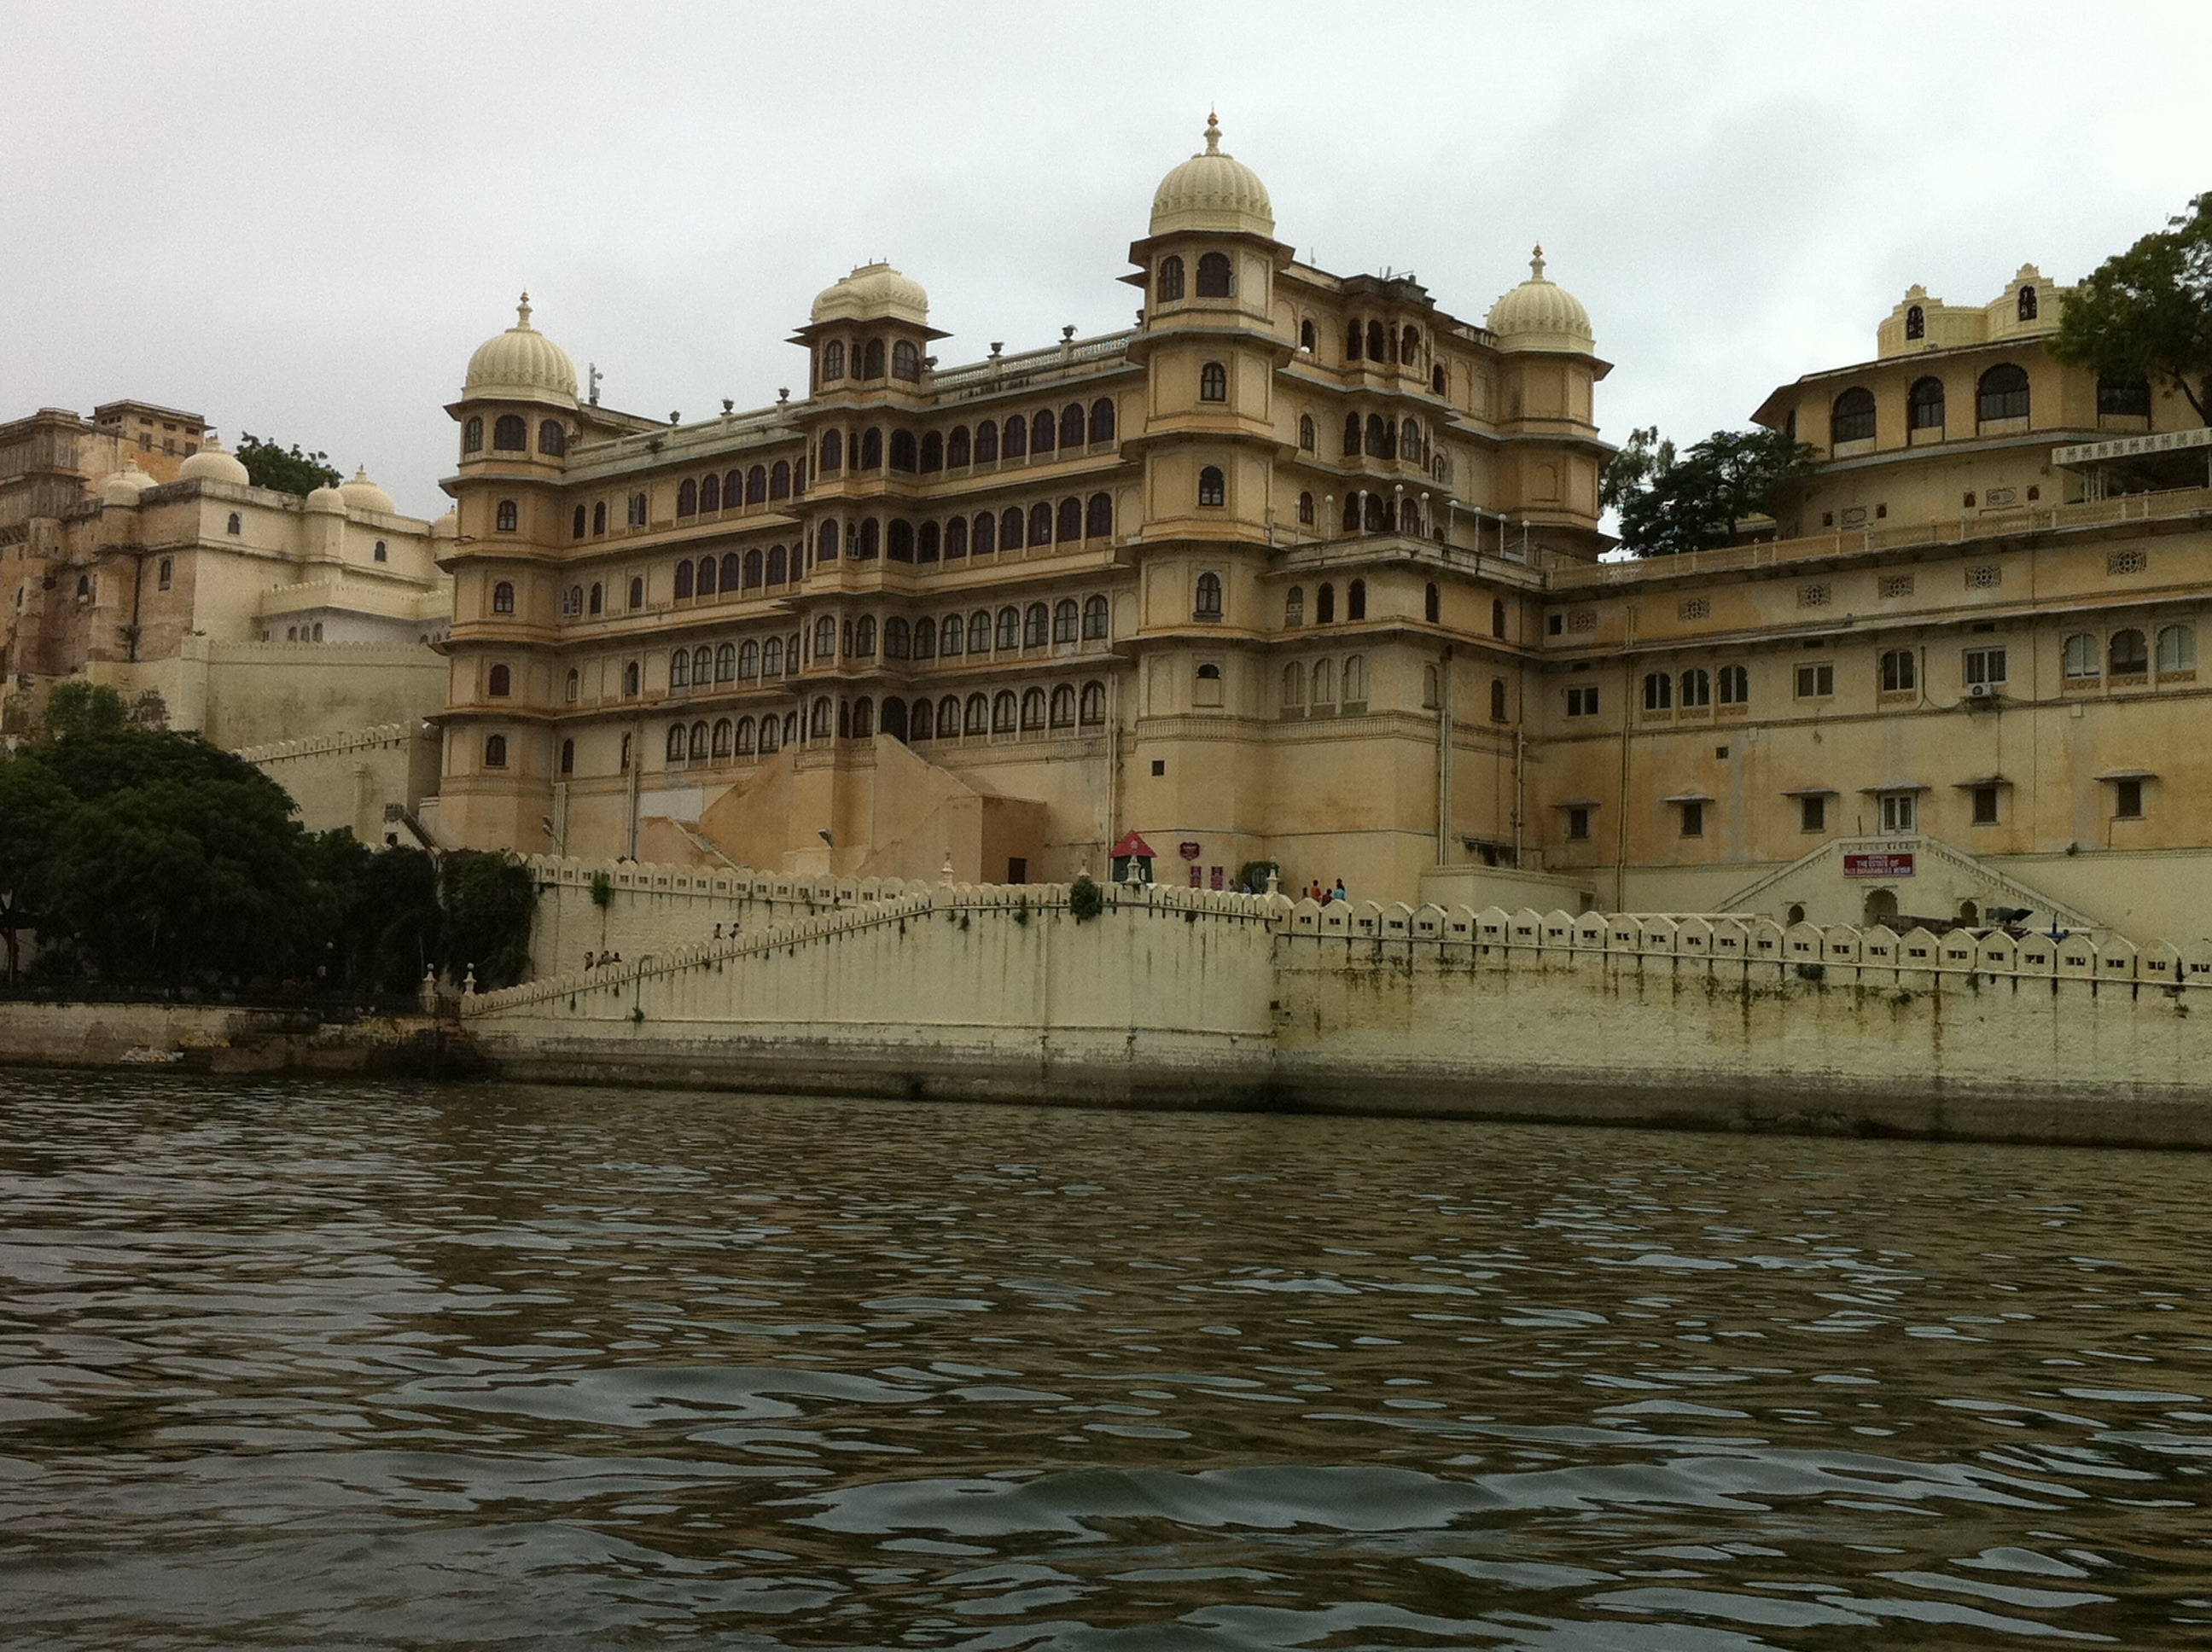
chateau, palace, river, waterway, india, udaipur, palaces, ancient history